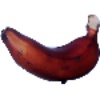
Label: red_banana